HMS Chippeway (1812)

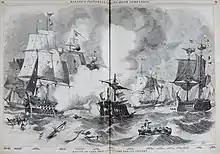
Battle of Lake Erie, Ballou's Pictorial 1856

She was armed with only one gun and under the command of Master's Mate J. Campbell when on 10 September 1813 the American sloop captured her during the Battle of Lake Erie. The Americans concentrated their fire on the larger British vessels and "Chippawa" came under fire when she went to help them. The Americans then captured her and "Little Belt" while they were trying to escape. Her only casualty was Campbell, who was slightly wounded in the action.